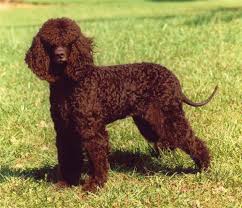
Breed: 219-n000066-Irish_water_spaniel